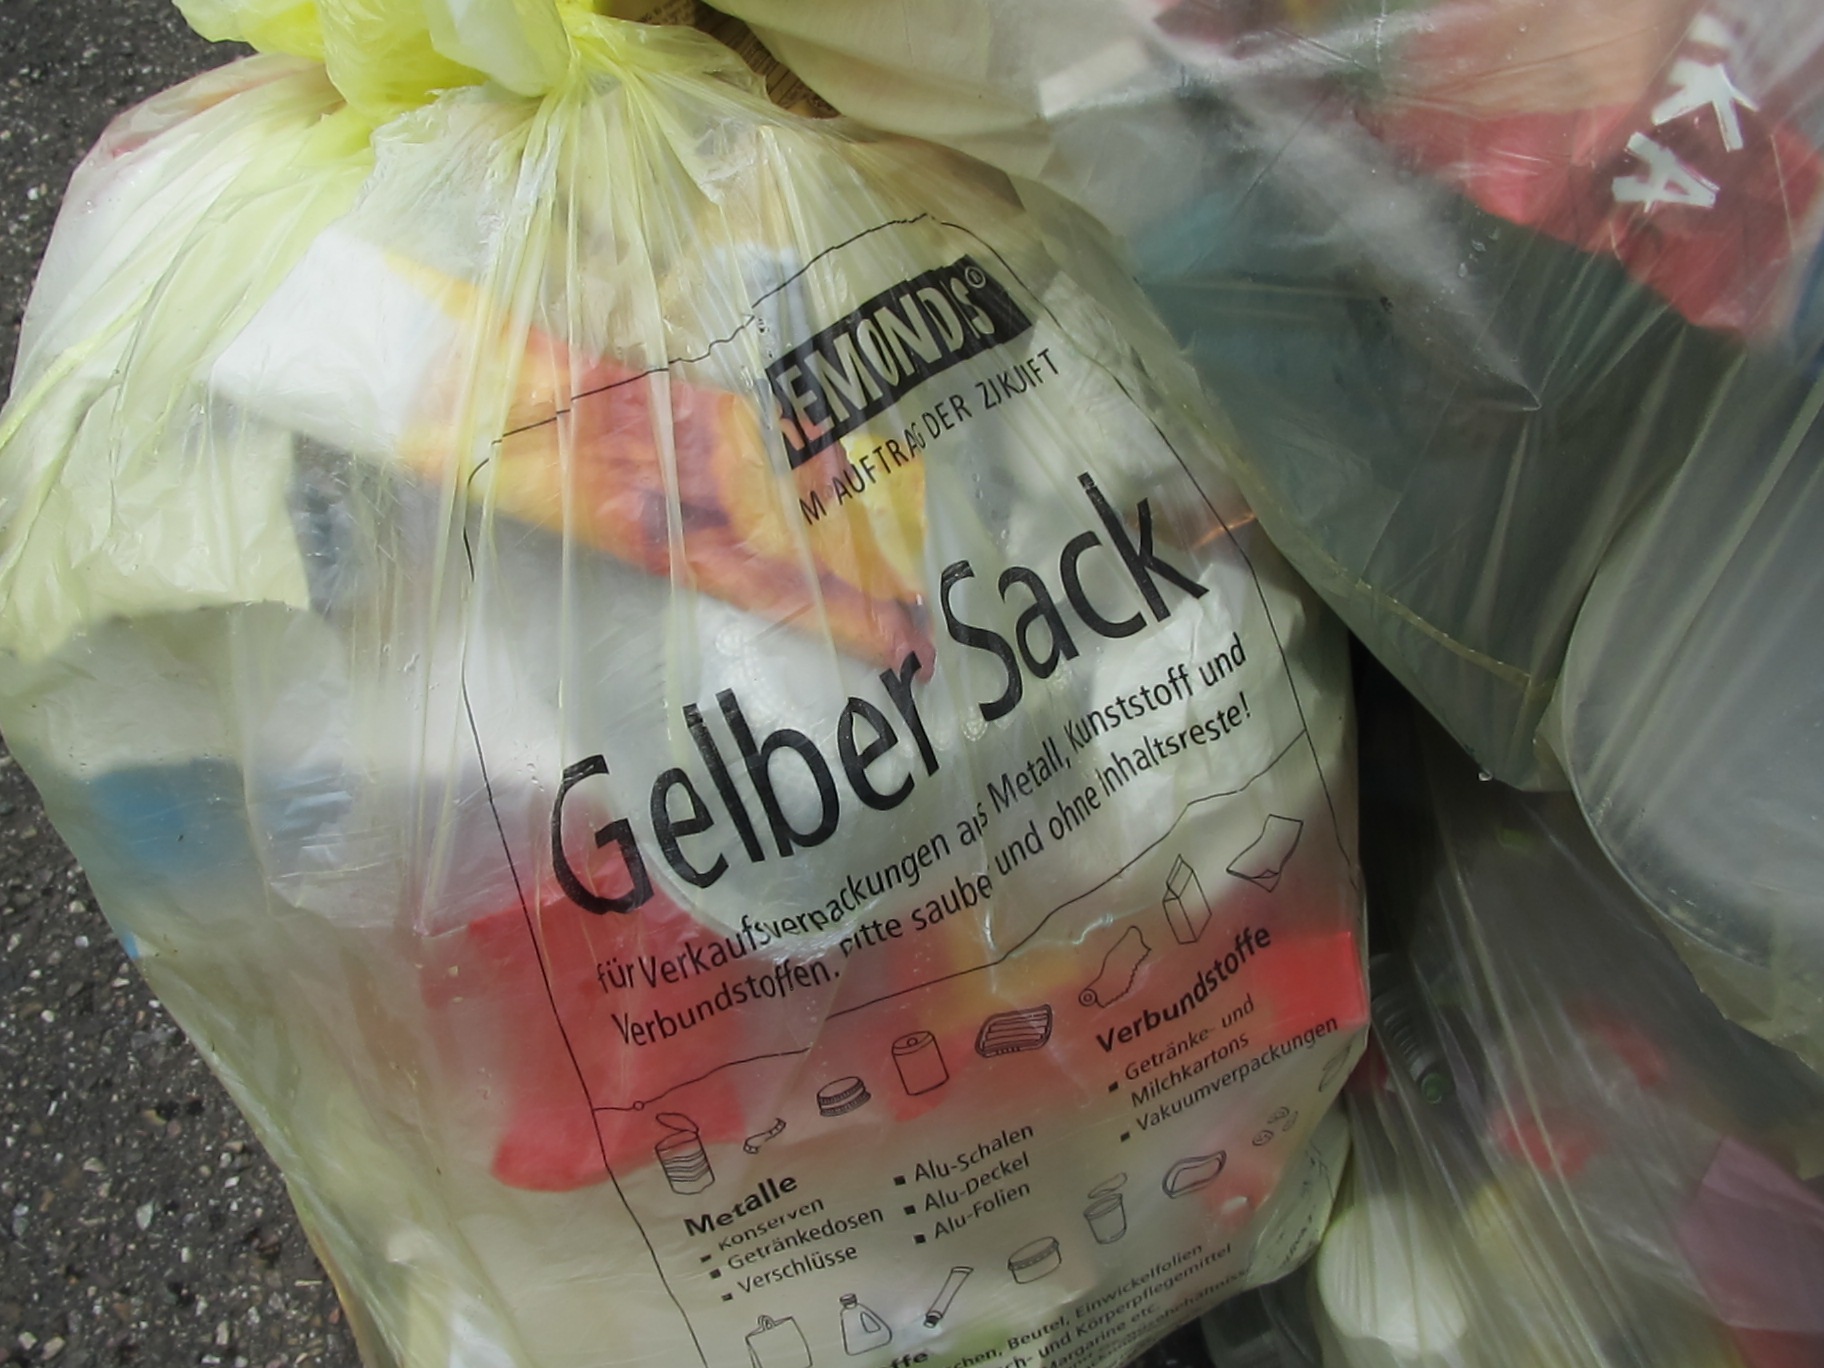
plastic, environment, product, waste, recycling, nature conservation, flavor, yellow sack, garbage collection, plastic waste, drinkware